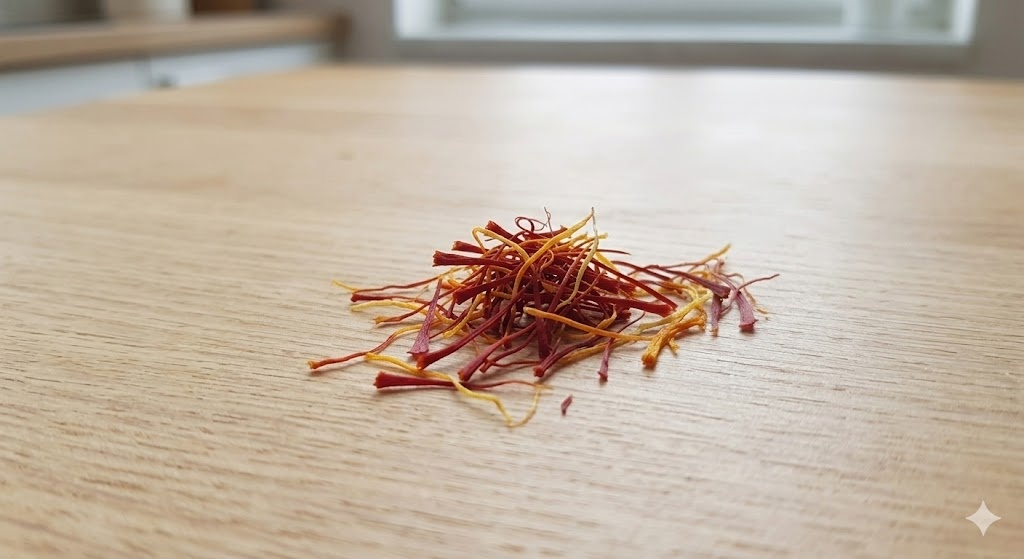
Saffron quality class: lacha